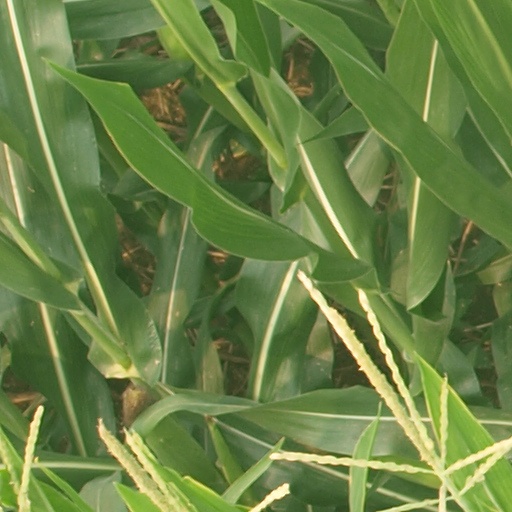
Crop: maize; corn